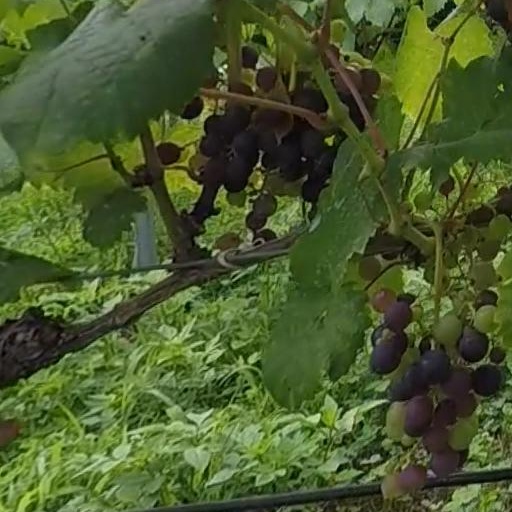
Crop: grape